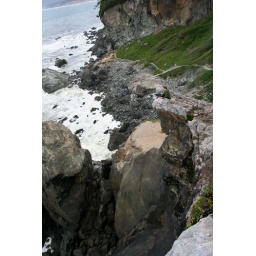
The rim trail at Patrick's point. I'm sitting on the rocks in green.